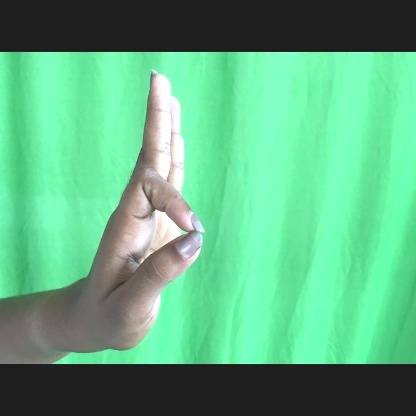
Mudra: Aralam